Answer in natural language. Consider the 3D positions of the objects in the scene and not just the 2D positions in the image. Is the centerpoint of  green threecushion sofa at a higher height than twotiered metal cart? Choose between the following options: yes or no
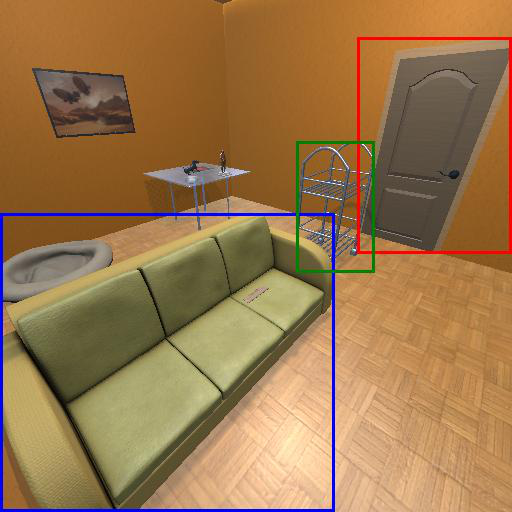
<answer>yes</answer>